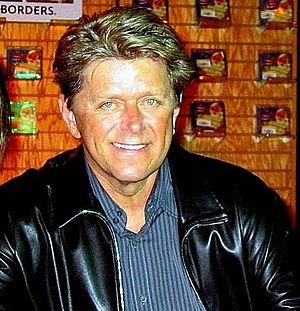
Peter Paul Cetera, né le 13 septembre 1944 à Chicago, est un chanteur, compositeur, bassiste et producteur américain. Il est notamment connu pour avoir été un des membres fondateurs du groupe Chicago, avant de se lancer dans une carrière solo.